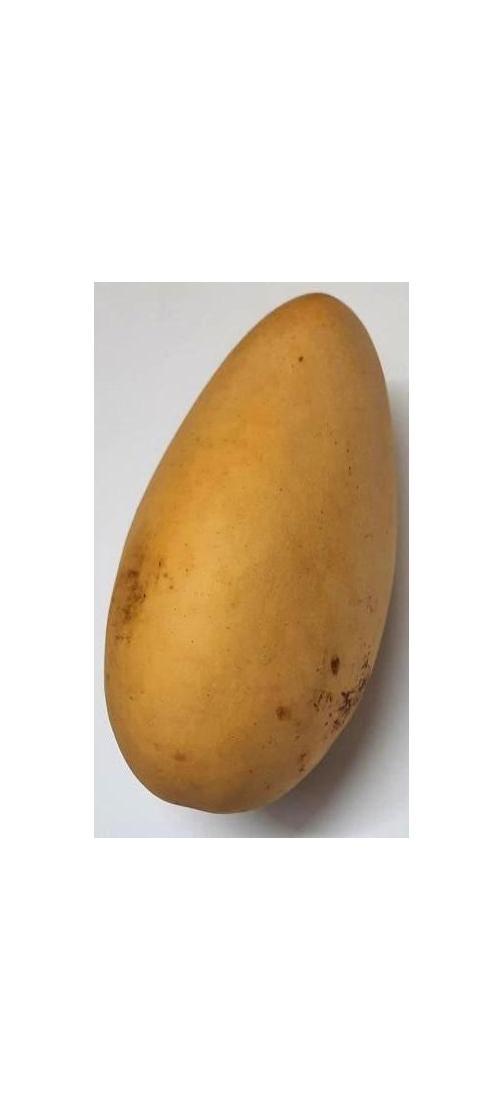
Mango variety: Katimon